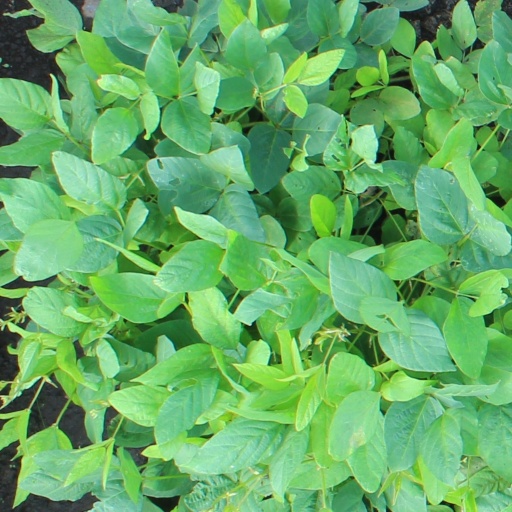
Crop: soybean